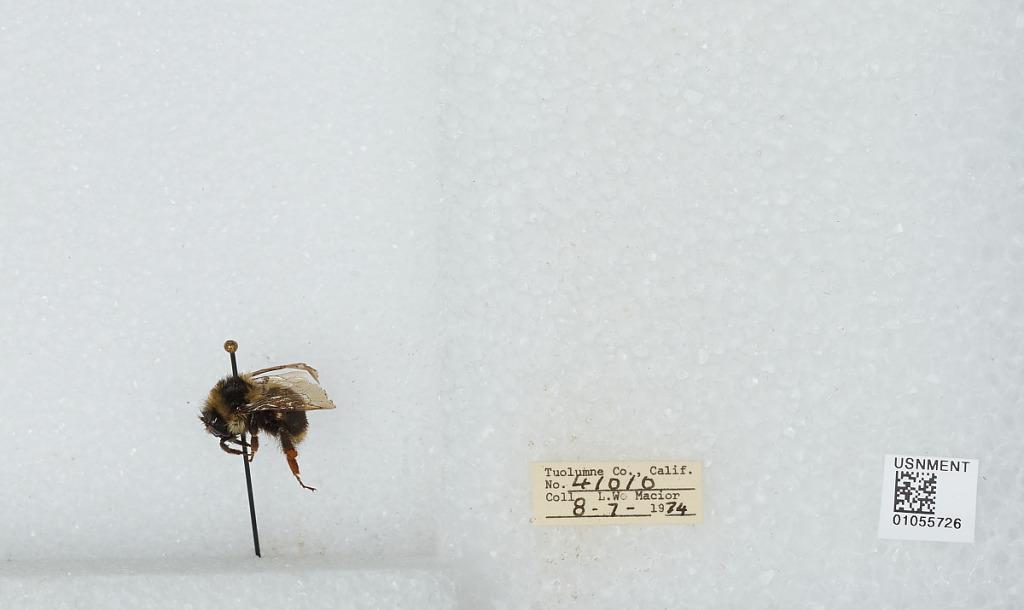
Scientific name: Bombus bifarius nearcticus
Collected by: L. Macior
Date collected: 1974-8-7
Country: United States
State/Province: California
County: Tuolumne
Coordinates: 38.02, -119.93